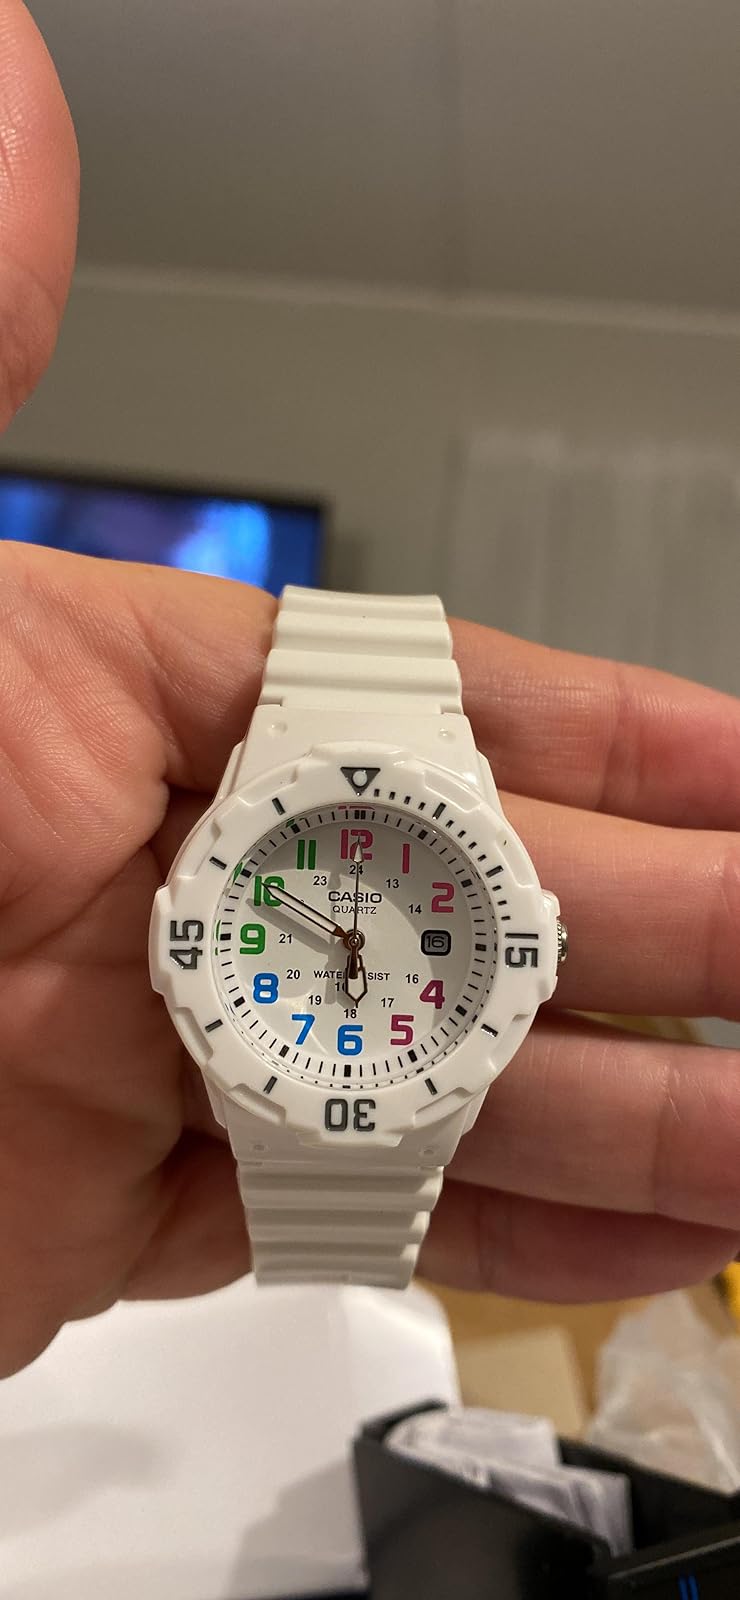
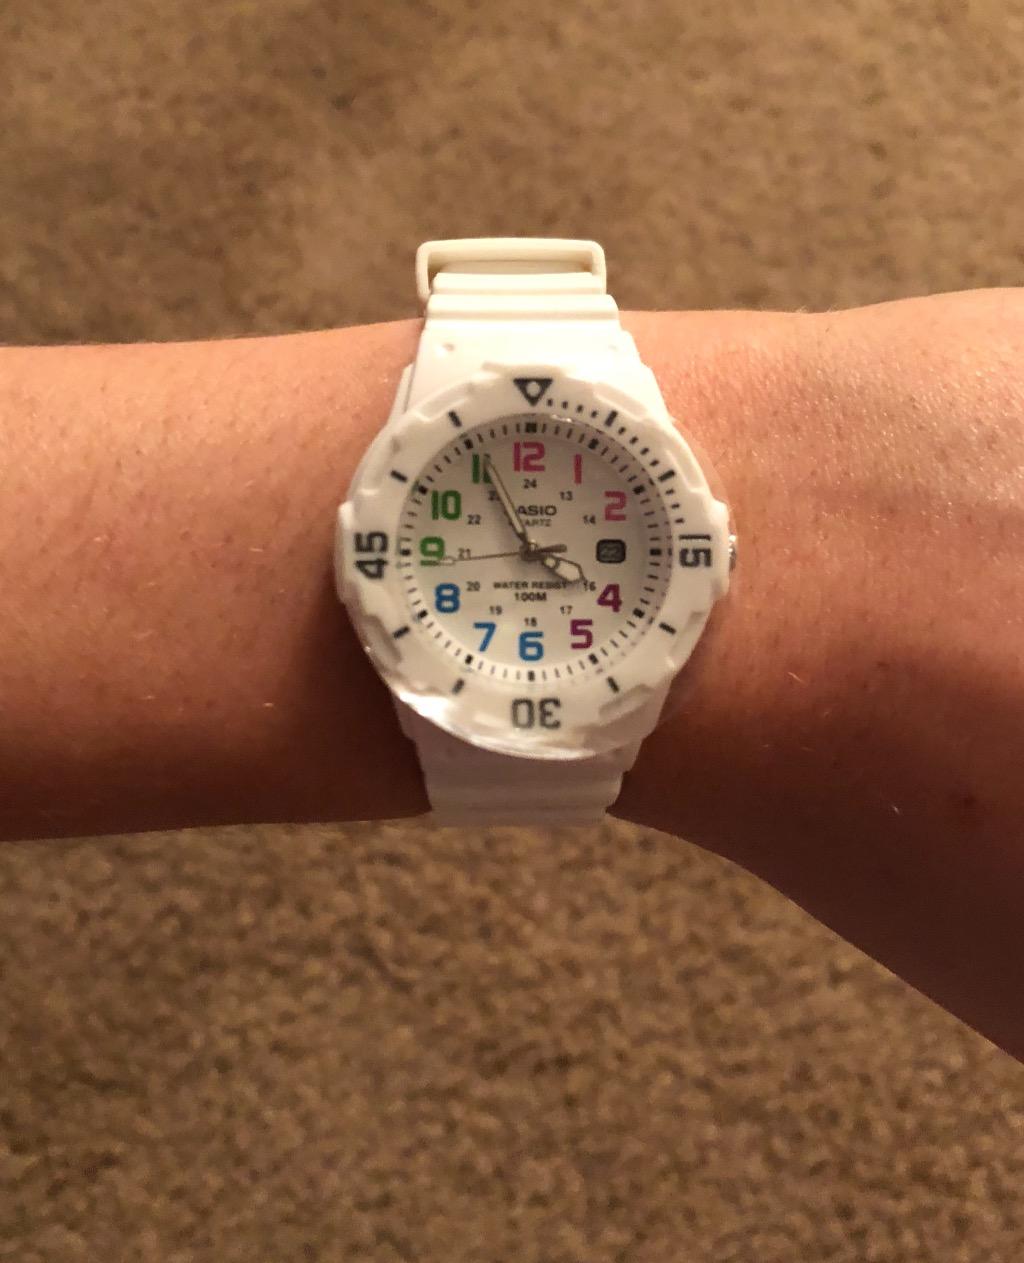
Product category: accessories_watch
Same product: yes